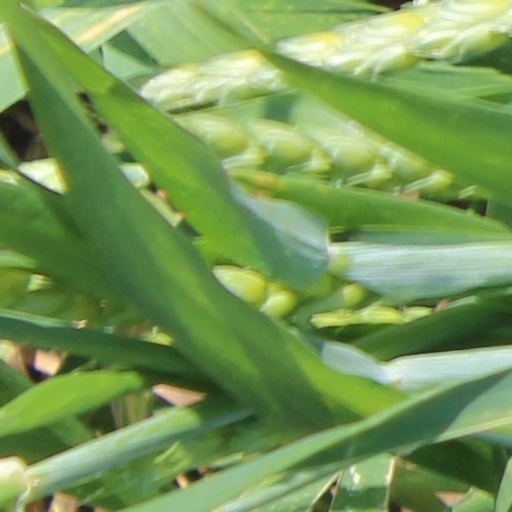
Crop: wheat